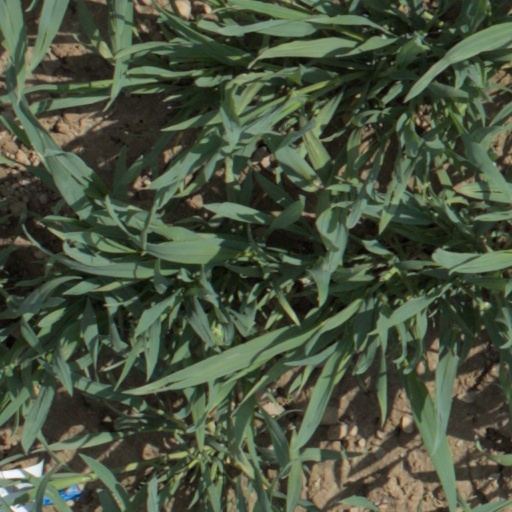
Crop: wheat